African-American history

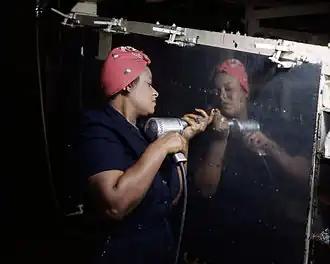
Rosie the Riveter

In 1917, fearing espionage, D.C. National Guard elements were mobilized 12 days before the U.S. officially entered World War I to protect reservoirs and power plants around District of Columbia Military officials were concerned that too many of the D.C. units were made up of men with foreign roots, thus the job of protecting vital facilities fell to the all-black 1st Separate Infantry, the only unit the military believed could be trusted with this mission.